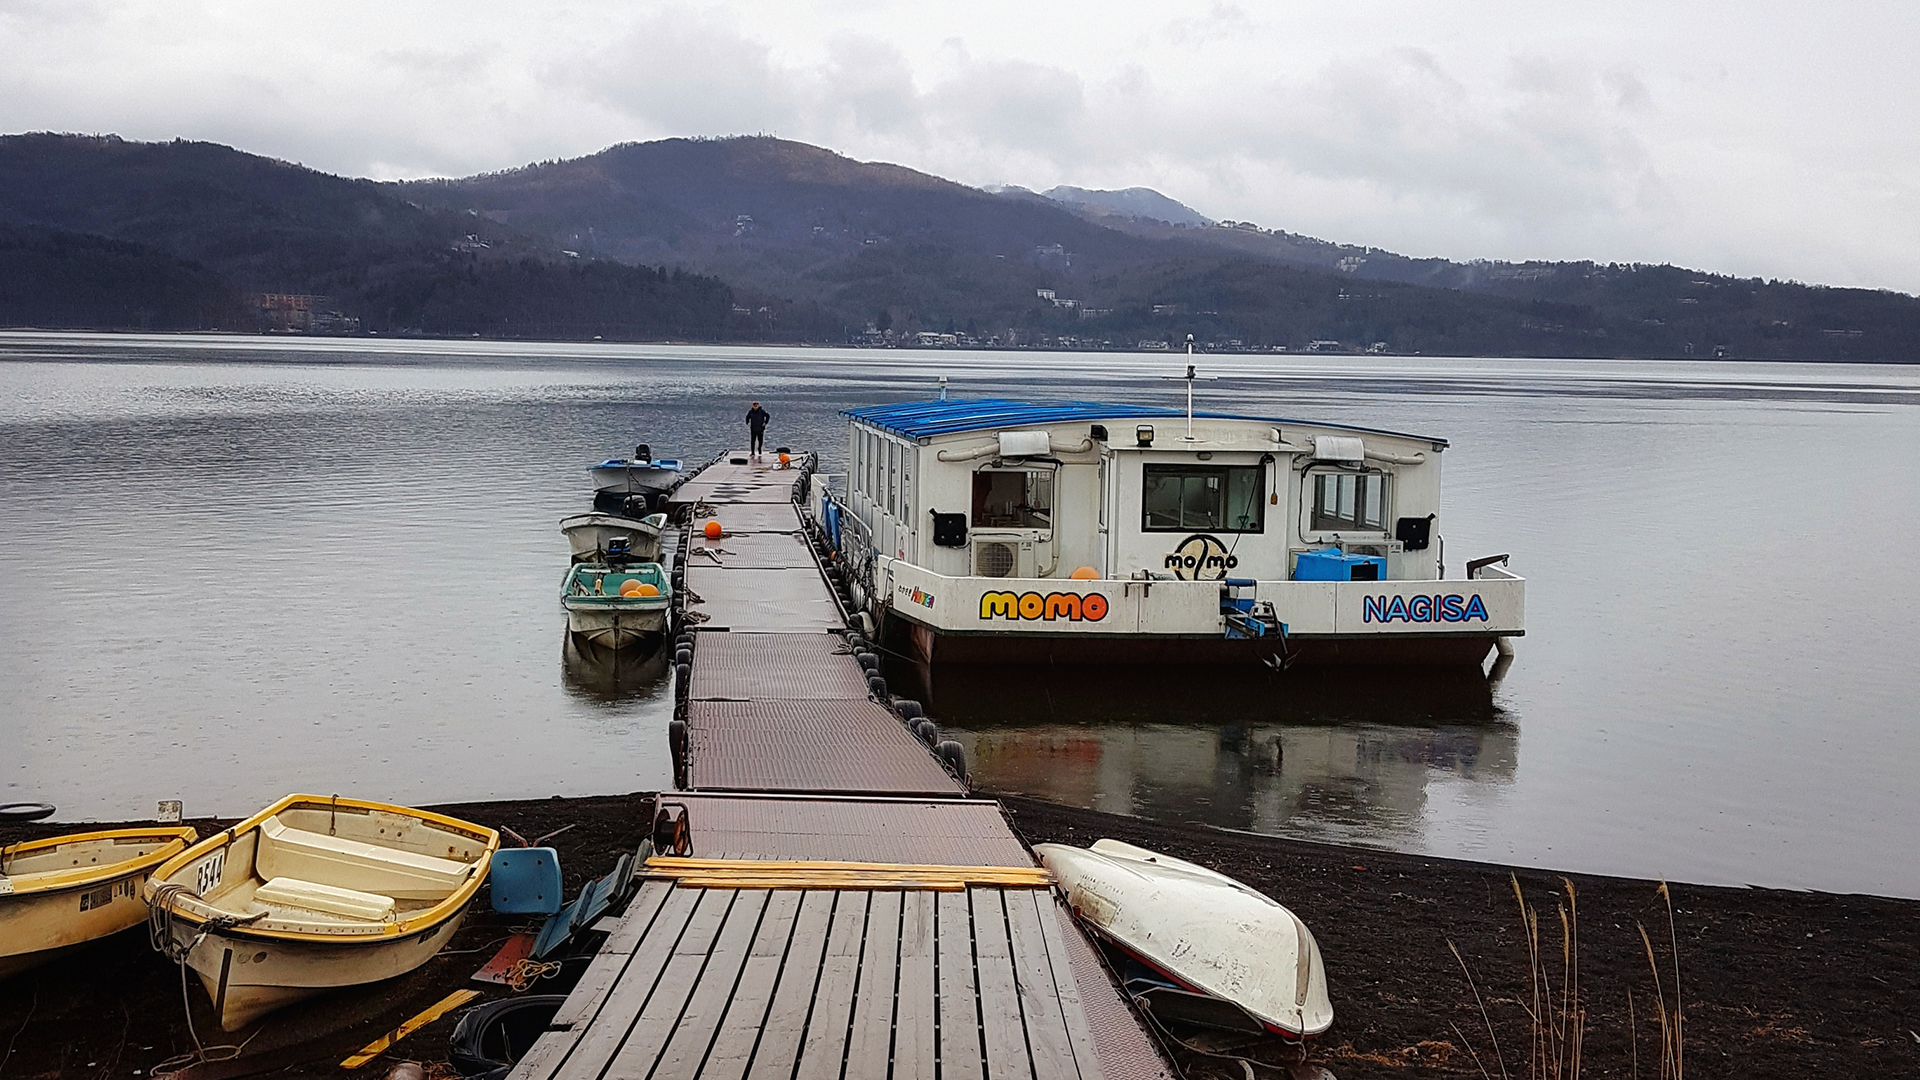
natural, water transportation, boat, vehicle, pier, ferry, water, lake, dock, watercraft, motor ship, loch, fjord, river, ship, tourism